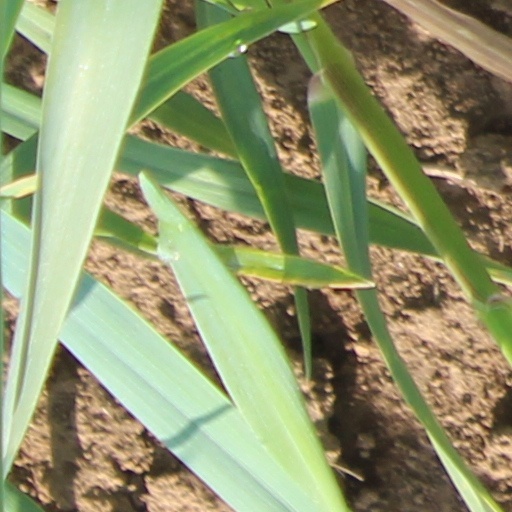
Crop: wheat